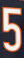
Number: 5